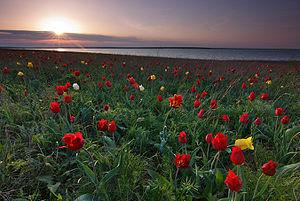
Tulipa suaveolens ou Tulipa schrenkii, la tulipe de Schrenk, est une espèce de plantes herbacées de la famille des Liliaceae. Elle est originaire de la steppe eurasienne.
Les prairies, savanes et terres arbustives tempérées forment un biome terrestre qui regroupe les étendues herbacées au climat tempéré pouvant prendre le nom de steppe, pampa ou veld selon l'endroit où elles se localisent. Le paysage naturel est celui d'une immense étendue d'herbes dont les arbres sont le plus souvent complètement absents, sauf le long des cours d'eau.